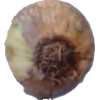
Label: onion